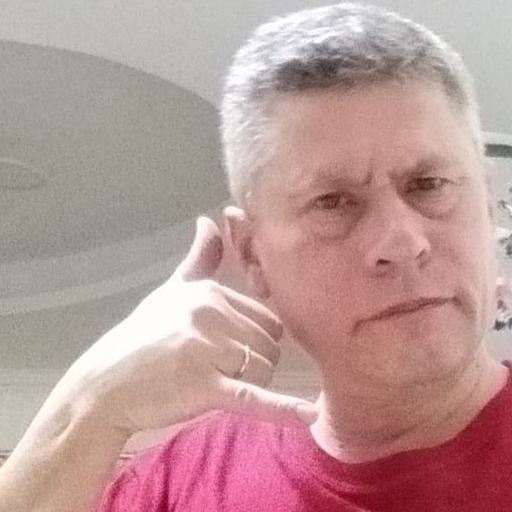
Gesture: call